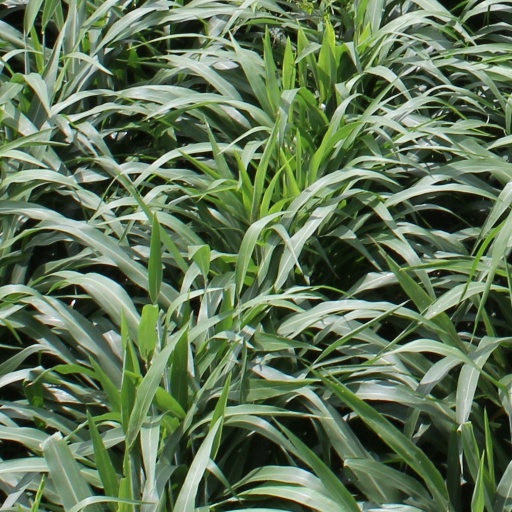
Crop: sorghum